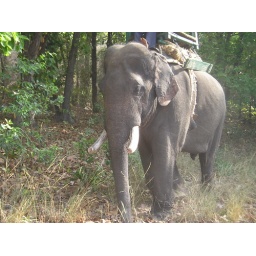
Elephants that takes people on ride for a closer look at the tiger in case they are spotted